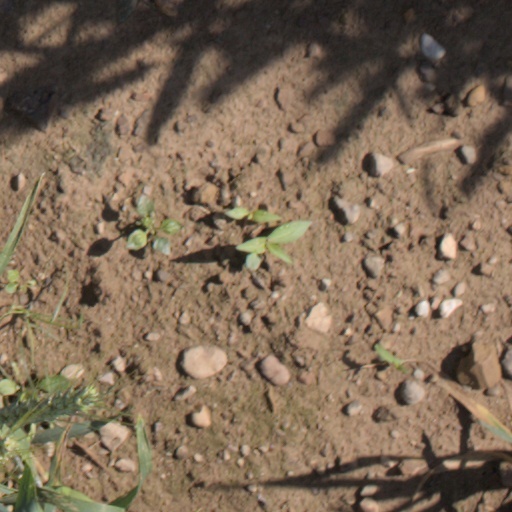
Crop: wheat